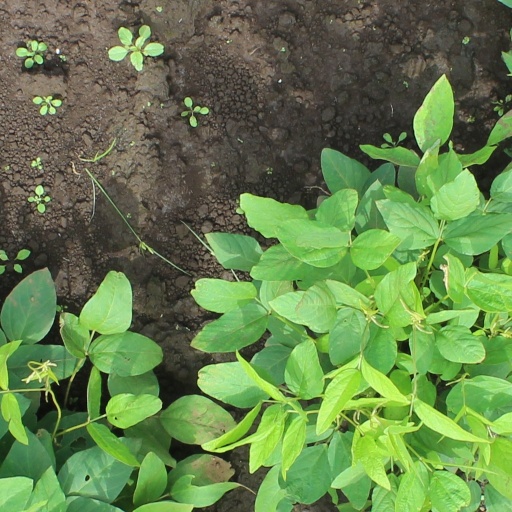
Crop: soybean